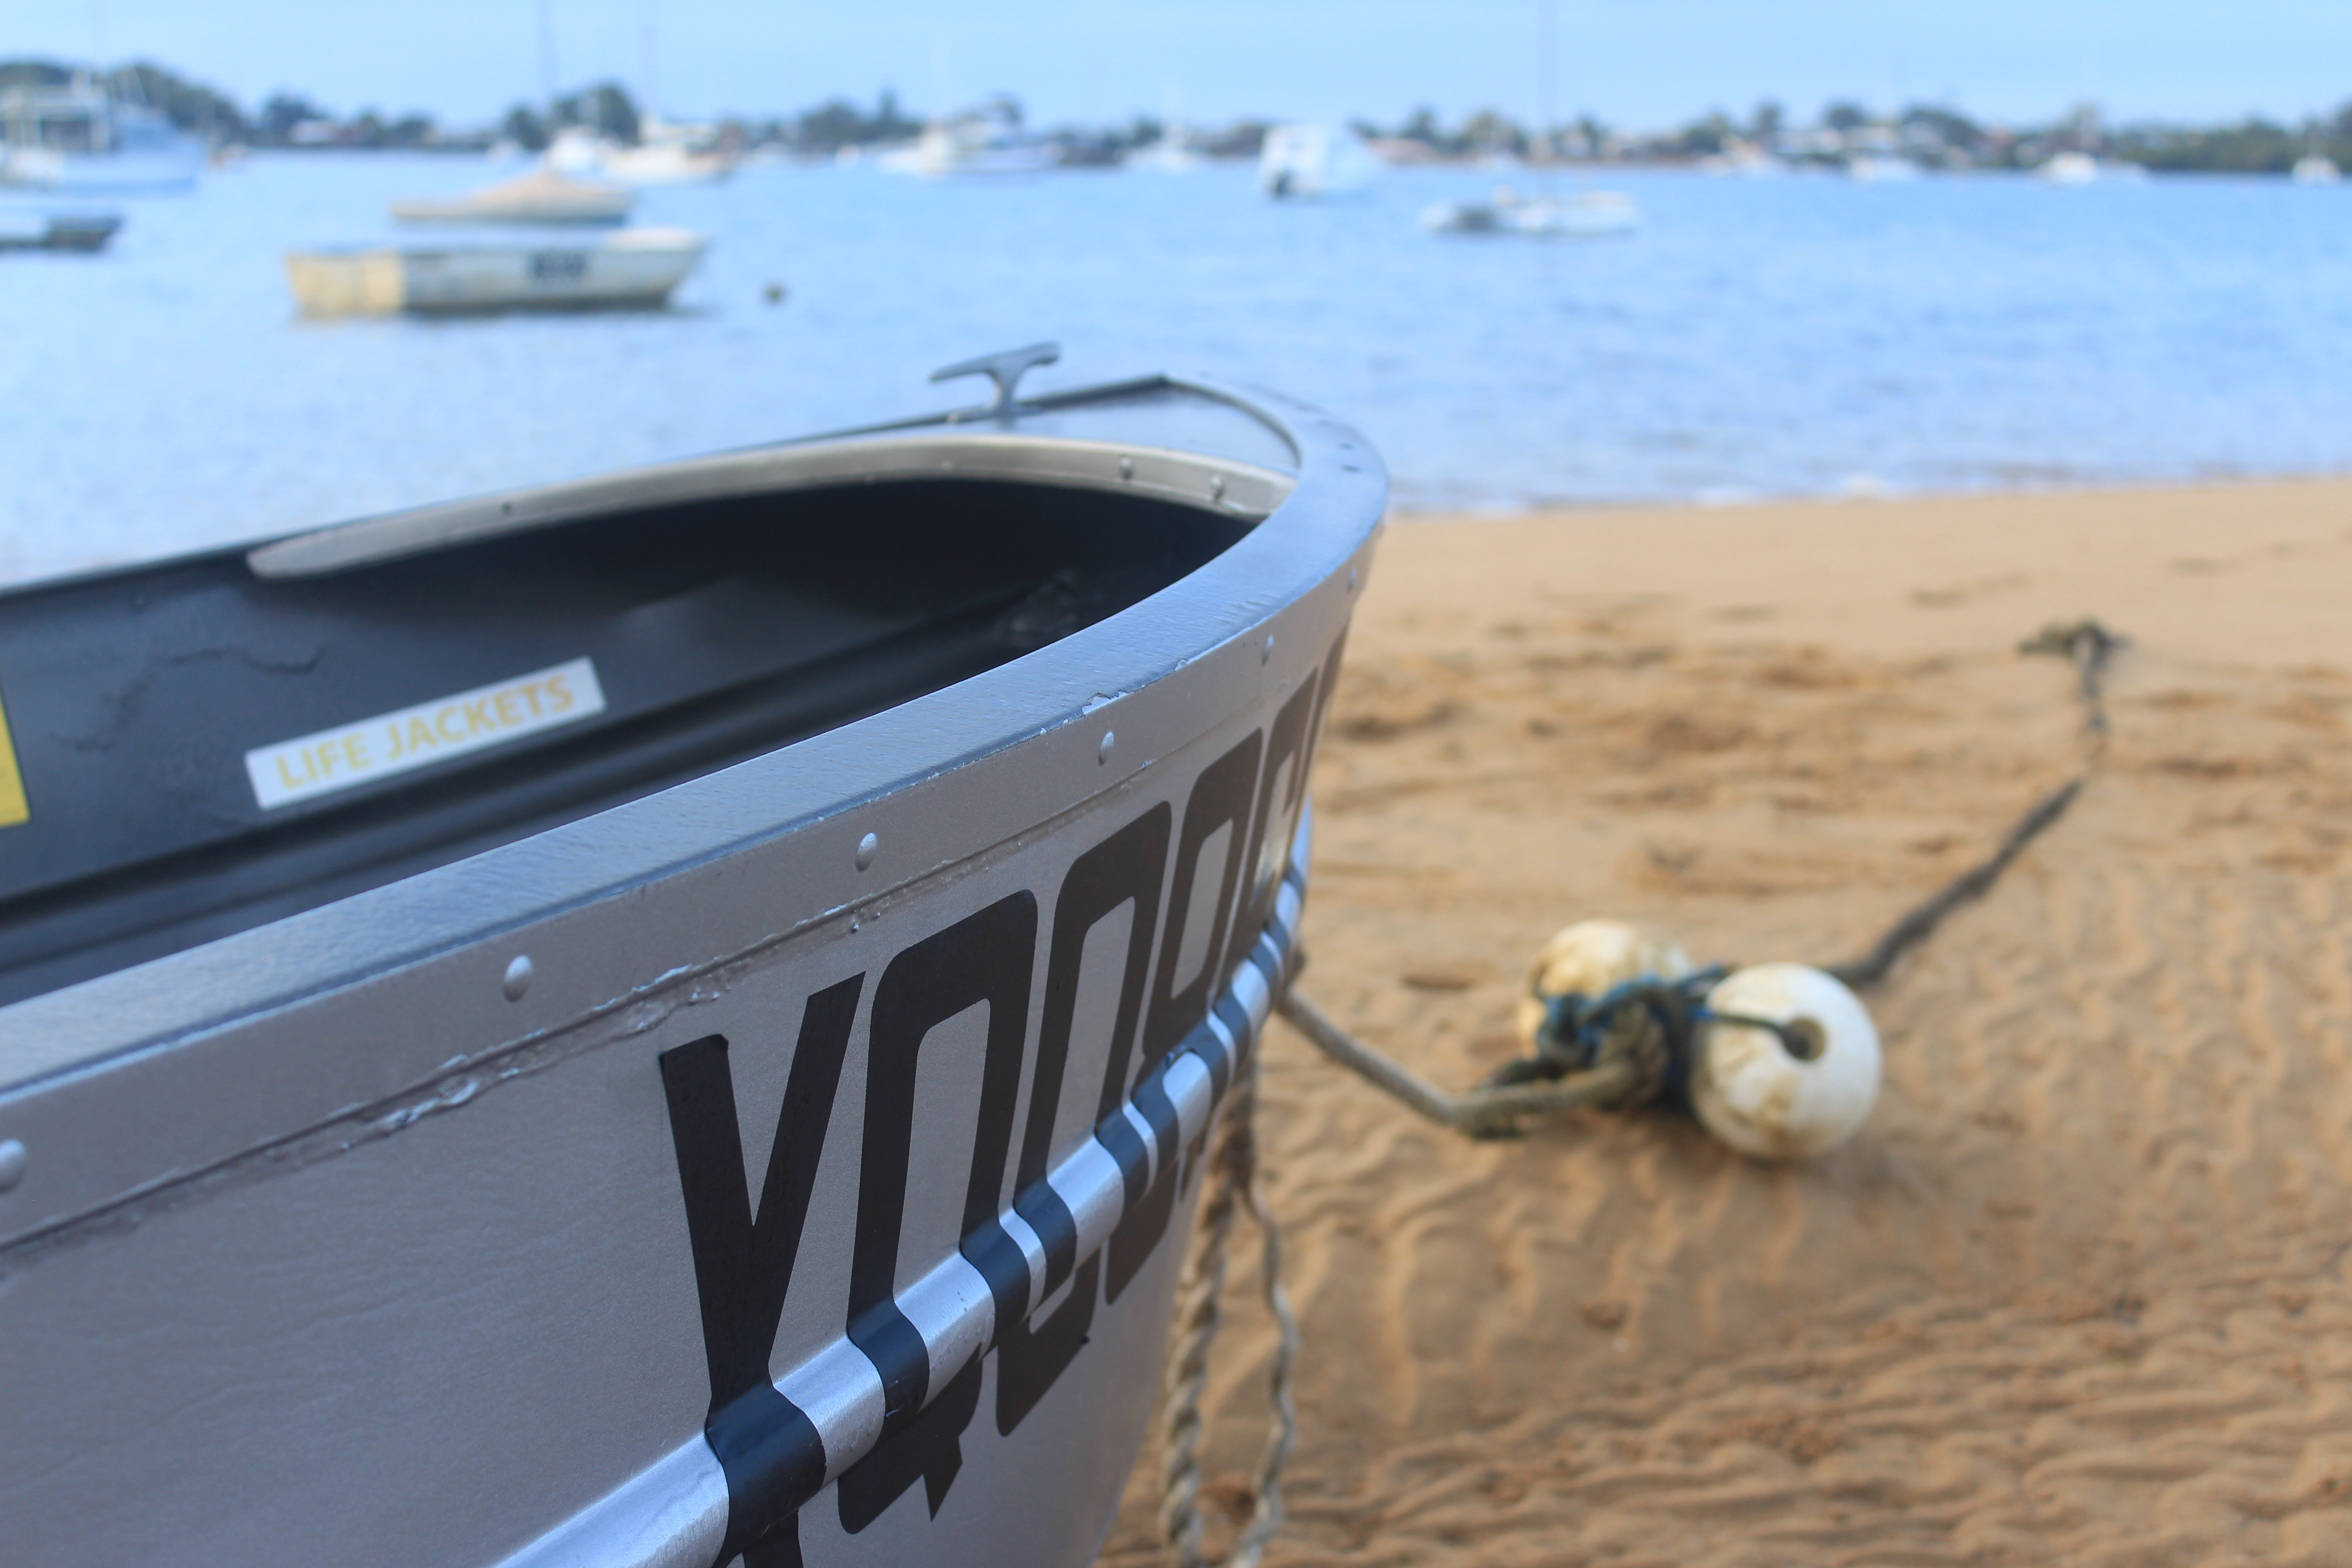
beach, sea, water, outdoor, sand, ocean, horizon, sunrise, boat, summer, travel, vehicle, blue, boating, beach sand, surfing equipment and supplies